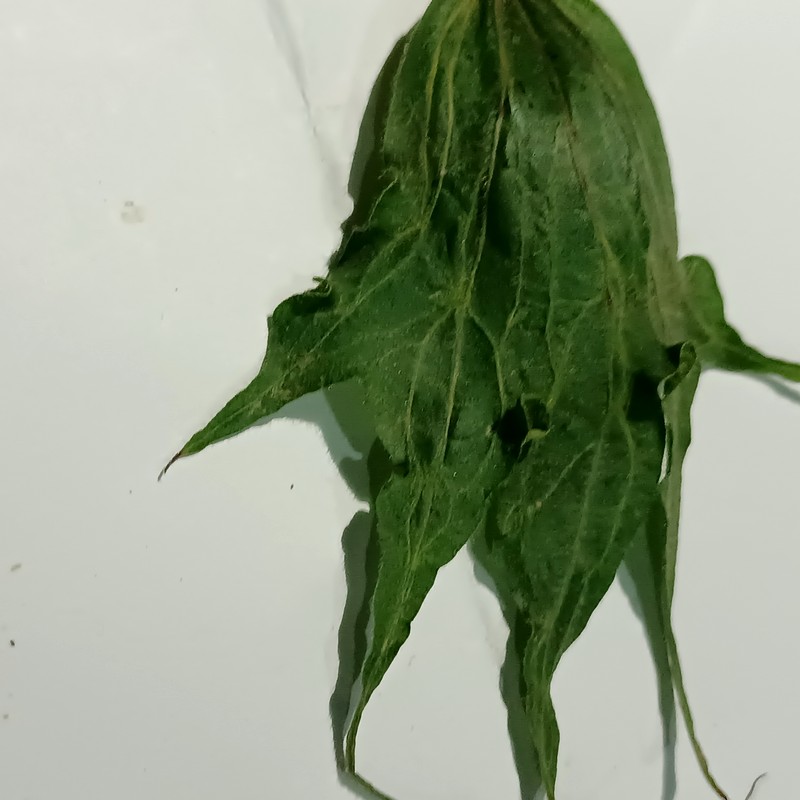
Label: Herbicide Growth Damage